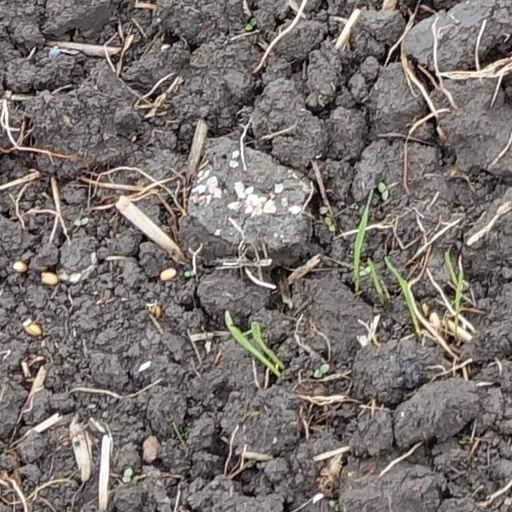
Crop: wheat